Massachusetts Institute of Technology

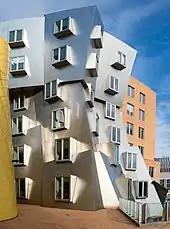
The Stata Center houses CSAIL, LIDS, and the Department of Linguistics and Philosophy.

In 1912, MIT acquired its current campus by purchasing a one-mile (1.6 km) tract of filled lands along the Cambridge side of the Charles River. The neoclassical "New Technology" campus was designed by William W. Bosworth and had been funded largely by anonymous donations from a mysterious "Mr. Smith", starting in 1912. In January 1920, the donor was revealed to be the industrialist George Eastman, an inventor of film production methods and founder of Eastman Kodak. Between 1912 and 1920, Eastman donated $20 million ($ million in 2024 dollars) in cash and Kodak stock to MIT. In 1916, with the first academic buildings complete, the MIT administration and the MIT charter crossed the Charles River on the ceremonial barge "Bucentaur" built for the occasion.